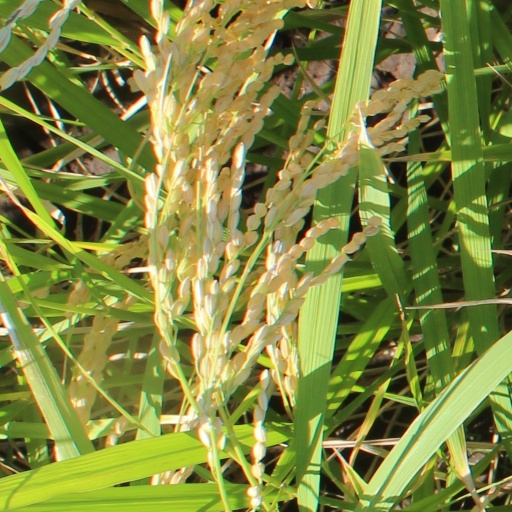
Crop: rice